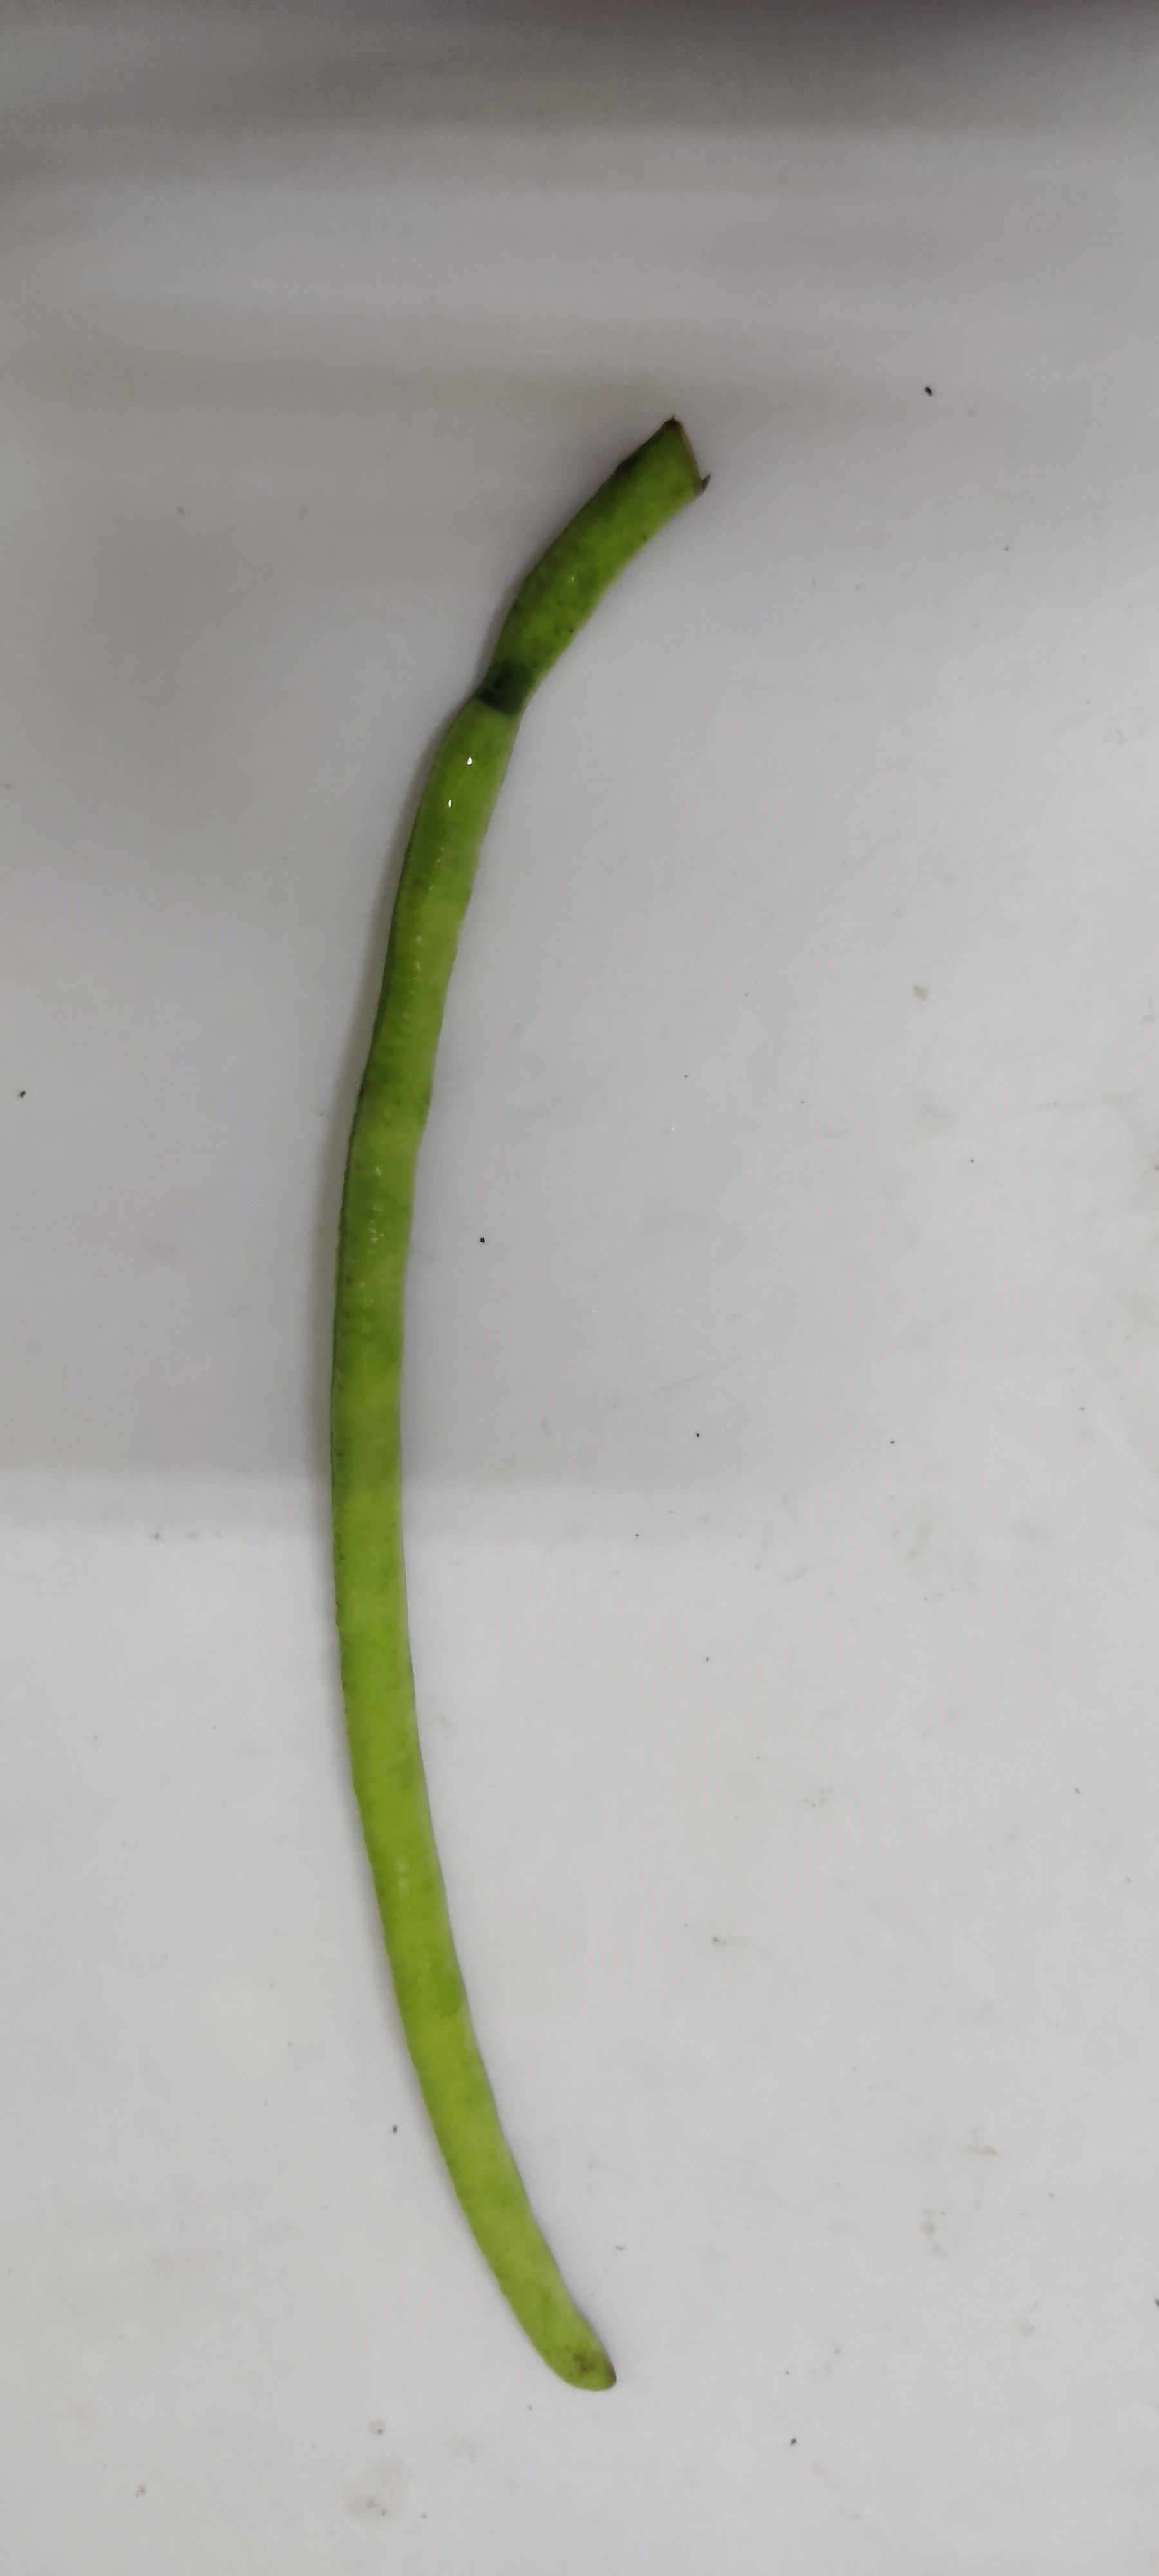
Crop: Cowpea
Condition: Fresh